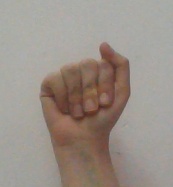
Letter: saad